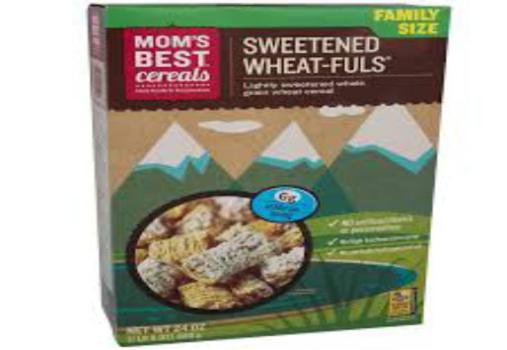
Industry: Food